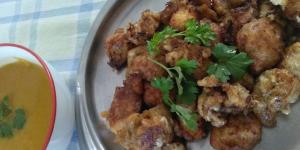
merluza frita en adobo